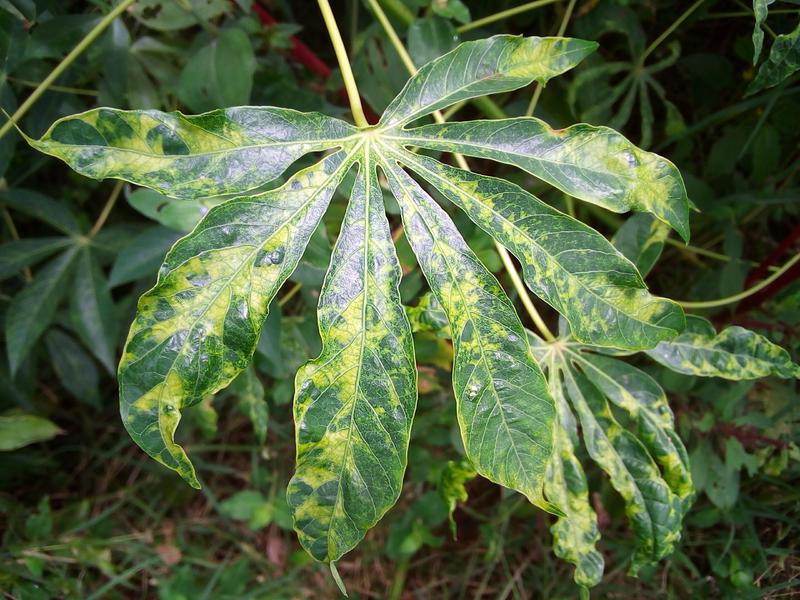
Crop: cassava
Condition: mosaic_disease